Recruitment in the British Army

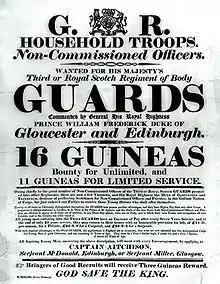
British Army recruitment poster during the Napoleonic wars offering both limited and unlimited (long-term) service

The United Kingdom's struggle with France during the Napoleonic wars required the British Army to expand rapidly. Ordinary recruiting methods failed to supply the number of men required to fill the Army ranks. The main methods used for recruiting were: private individuals were recruited for their own interests, volunteers from the militia and placing obligations on communities to enlist. Generals called for conscription for the first time in British History, although this was never enacted for the regular army. During this period, Great Britain was at a disadvantage to her enemy, as due to the Industrial Revolution potential recruits were instead drawn to the cities to earn more money in the many factories now being built in the country, while France was still largely an agrarian society.